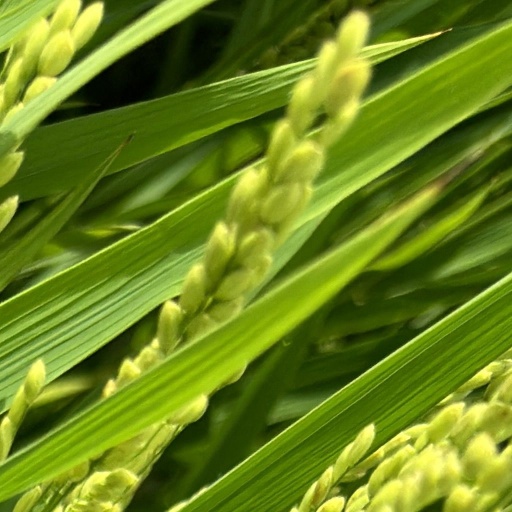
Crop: rice